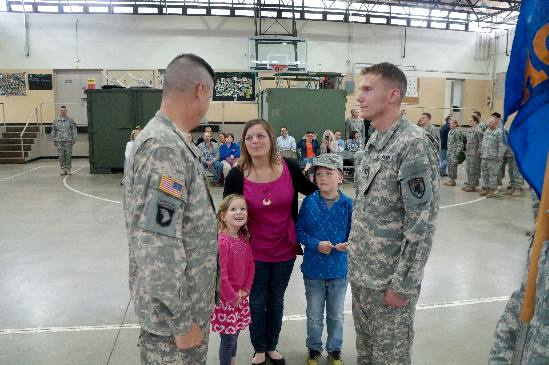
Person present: Yes